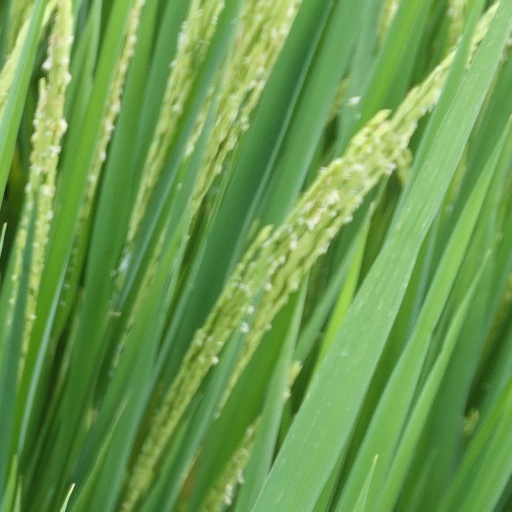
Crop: rice